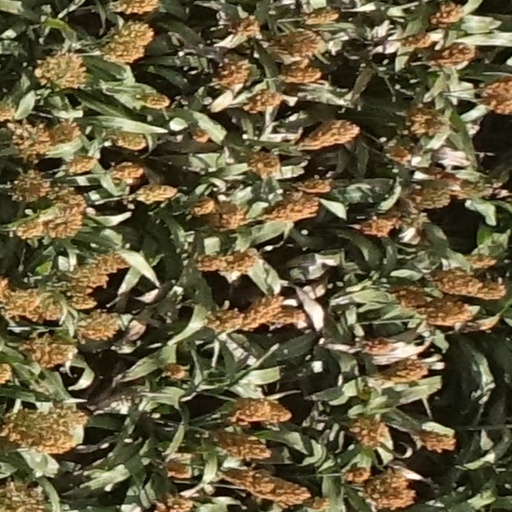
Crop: sorghum